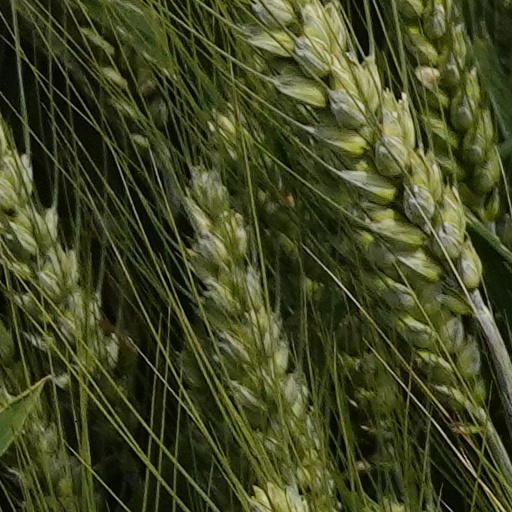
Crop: wheat